People's Voice (newspaper)

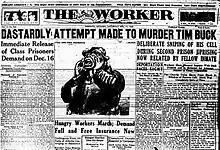
Front page of "The Worker", December 17, 1932

Various Canadian publications printed translations of Marx, Engels and other radicals and revolutionaries. Many of these publications were attached to local labour movements or ethnic groups. But there was no all-Canada, English-speaking left-wing press until the Communist Party of Canada was founded in 1921, and its leaders decided to publish a newspaper.